Tingena compsogramma

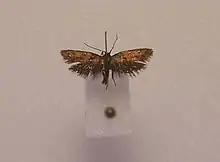
"T. compsogramma"

This species was first described by Edward Meyrick in 1920 using specimens collected by George Hudson along the Buller River in December and named "Borkhausenia compsogramma". George Hudson discussed and illustrated this species under the same name in his 1928 publication "The butterflies and moths of New Zealand". In 1988 J. S. Dugdale placed this species in the genus "Tingena." The male lectotype specimen is held at the Natural History Museum, London.